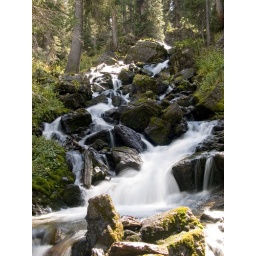
Over Schofield Pass towards Crystal. Parked at the yellow warning sign. Exploring a beautiful mountain stream hidden in the trees